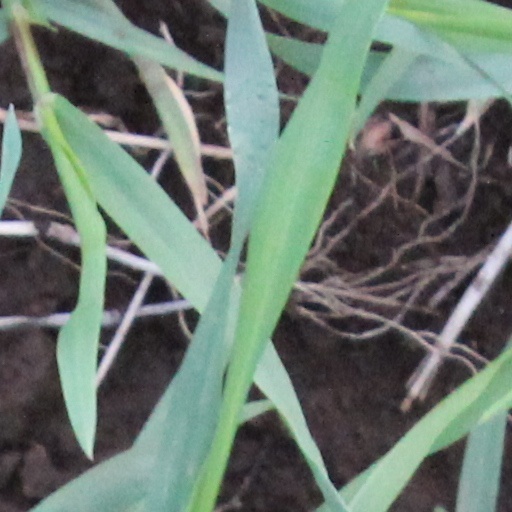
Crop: wheat